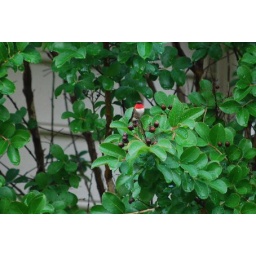
Male hummingbird sitting in my neighbor's tree